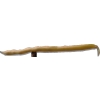
Label: bean_pod